Church of the Holy Spirit, Heidelberg

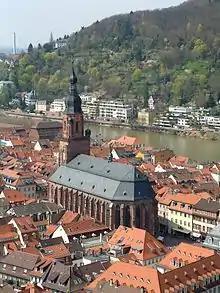
The Church of the Holy Spirit as seen from Heidelberg Castle

The Church of the Holy Spirit is the largest church in Heidelberg, Germany. The church, located in the marketplace in the old town center, was constructed between 1398 and 1515 in the Romanesque and Gothic styles. It receives 1–3 million guests annually, making it among the most visited churches in Germany.